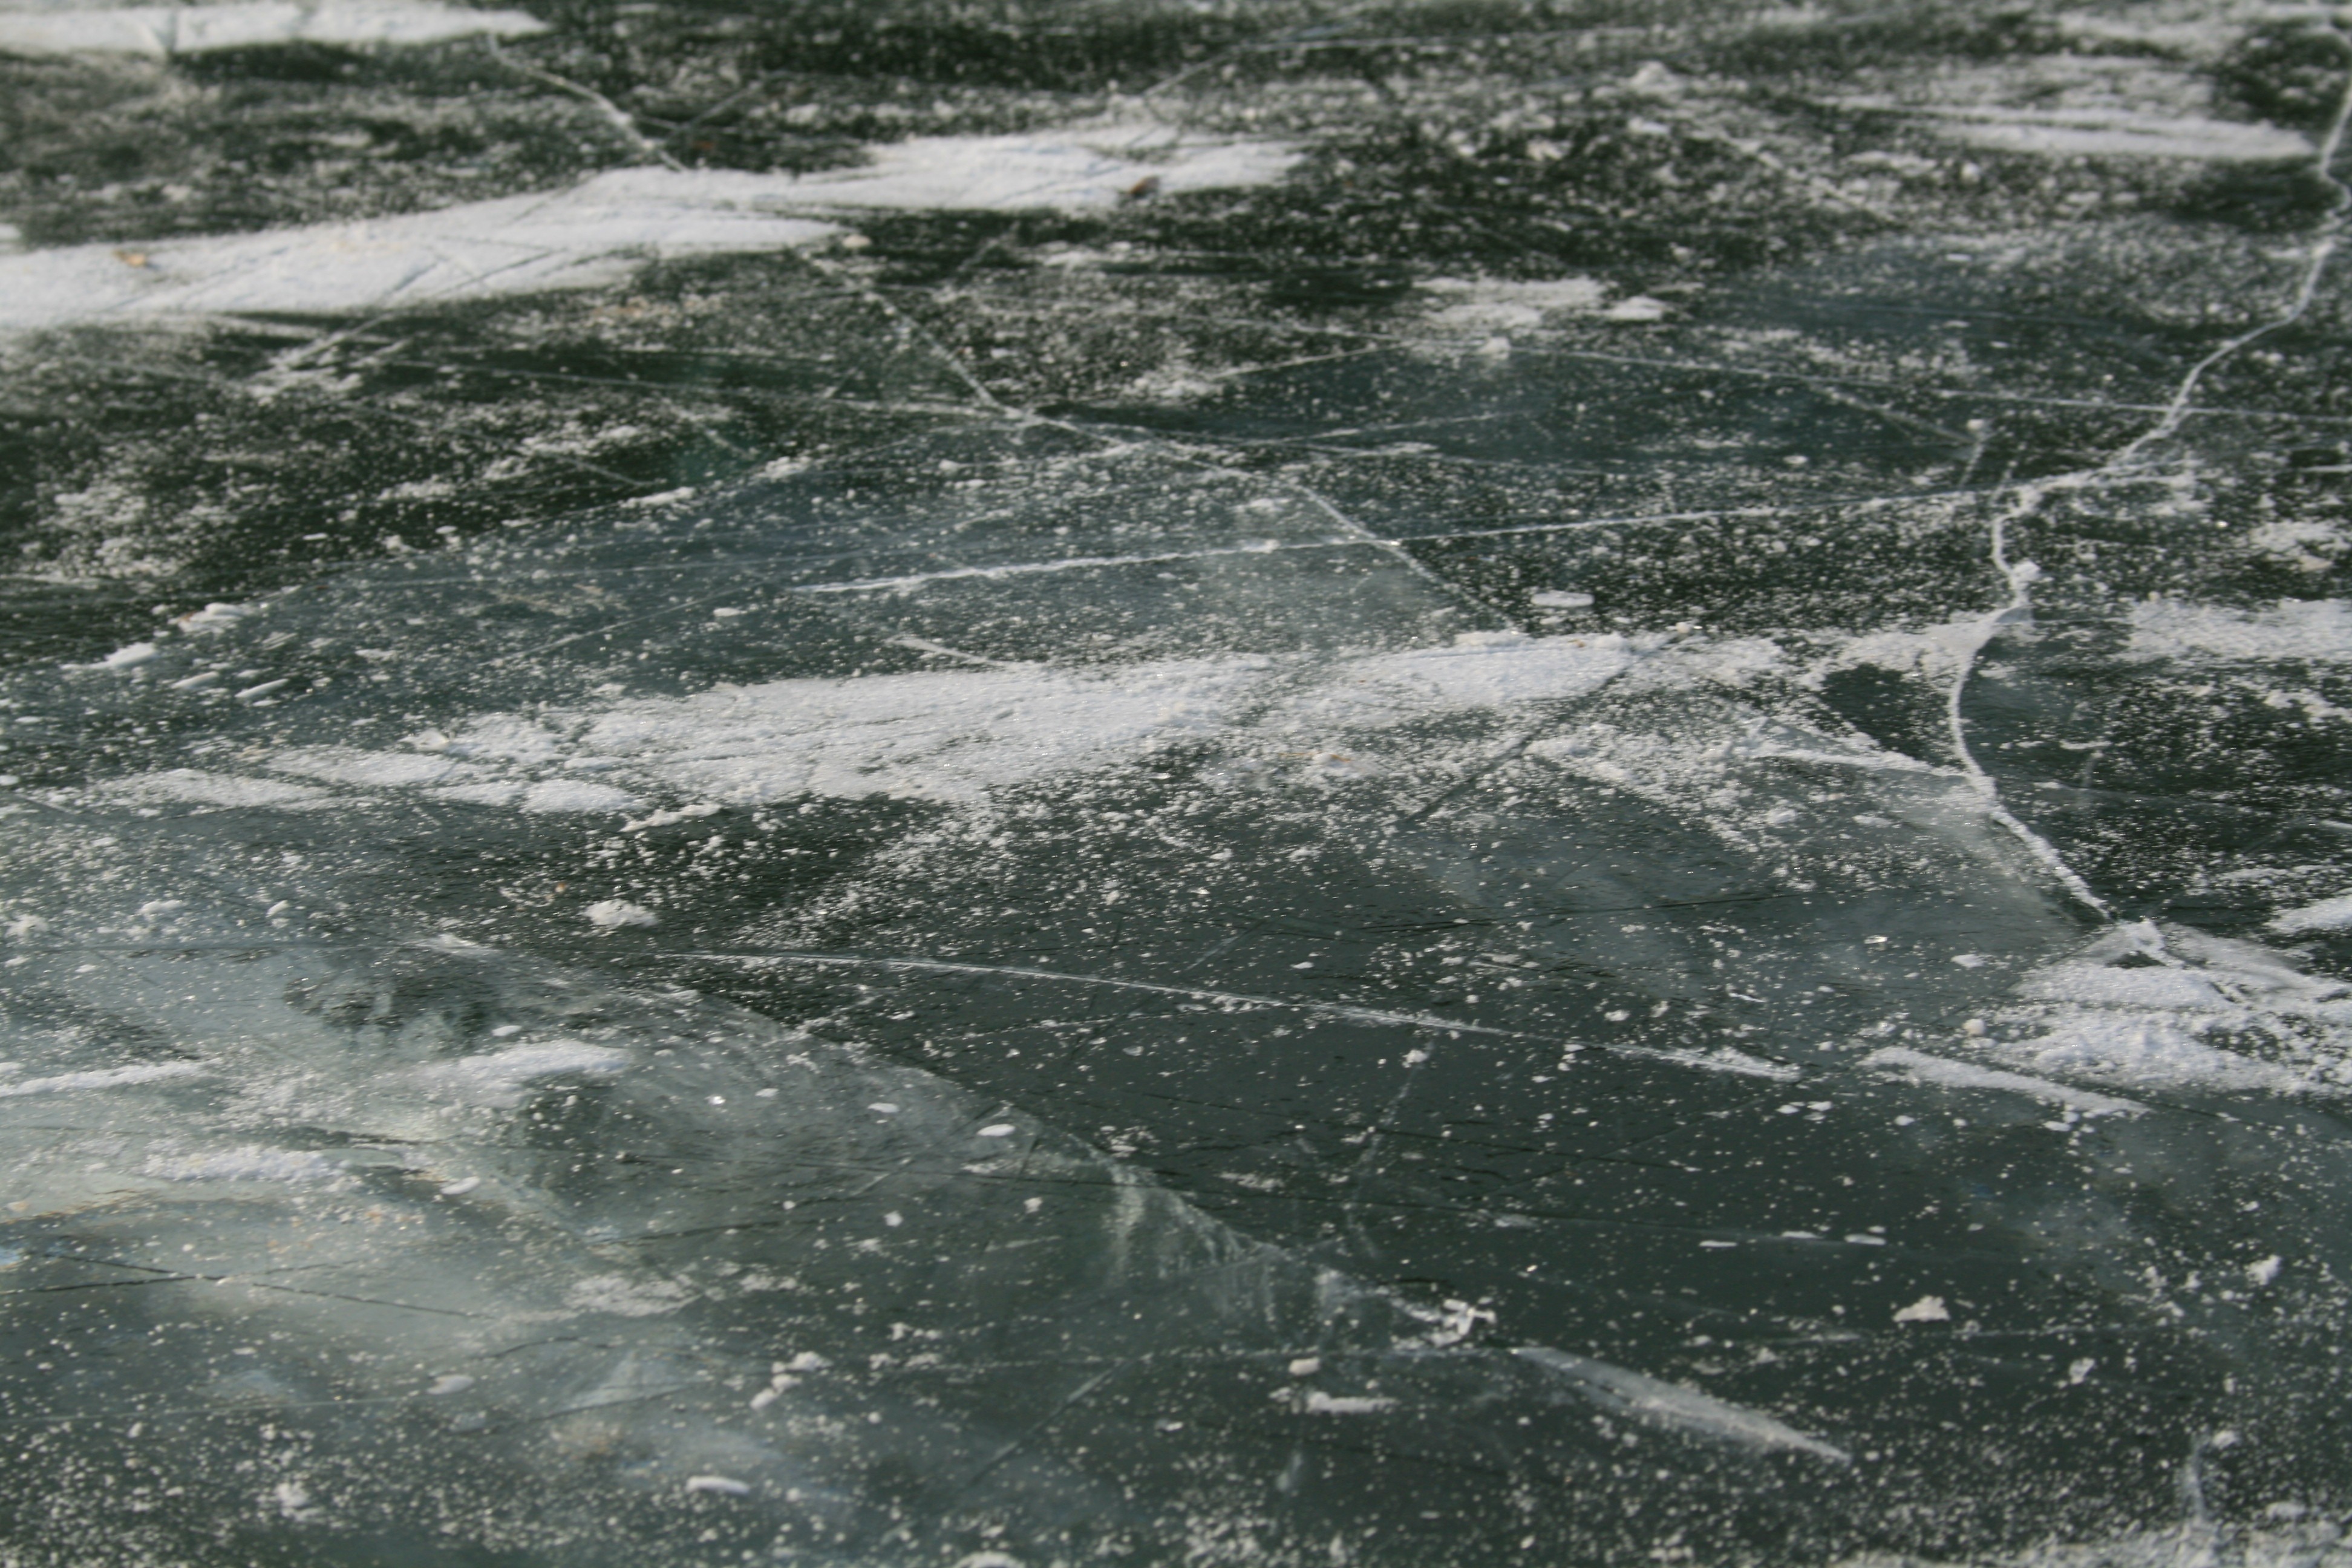
sea, coast, water, nature, cold, winter, sunshine, wave, skate, frost, river, stream, ice, rapid, frozen, mood, lahn, geological phenomenon, wind wave, geilnau